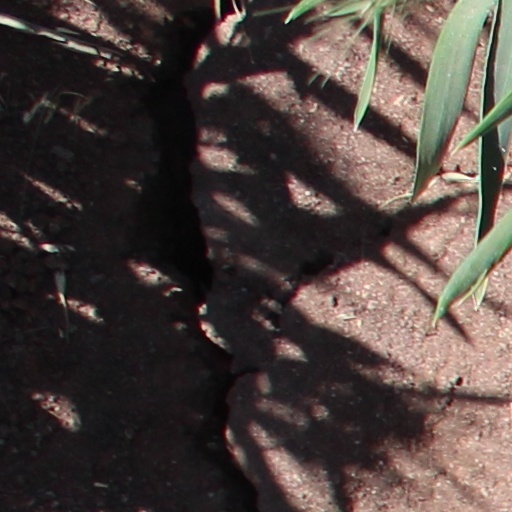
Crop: wheat